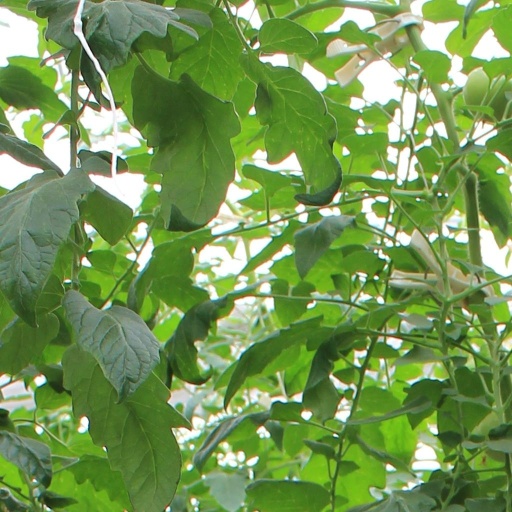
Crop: tomato